Big Beach Busk

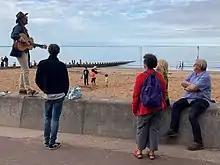
Busker playing to a crowd at Beach Busk 2022

The Big Beach Busk is an annual music and performance event which takes place on the last Saturday in August in Portobello, Edinburgh. It was founded by Edinburgh resident Paul Lambie in 2010, the event began with approximately 80 performers taking part; in 2018 the event attracted 400 musicians. It is estimated the event attracts around 15,000 visitors to Portobello every year.